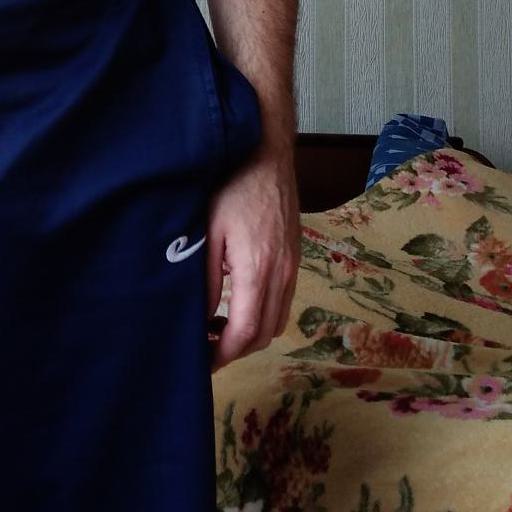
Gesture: no_gesture